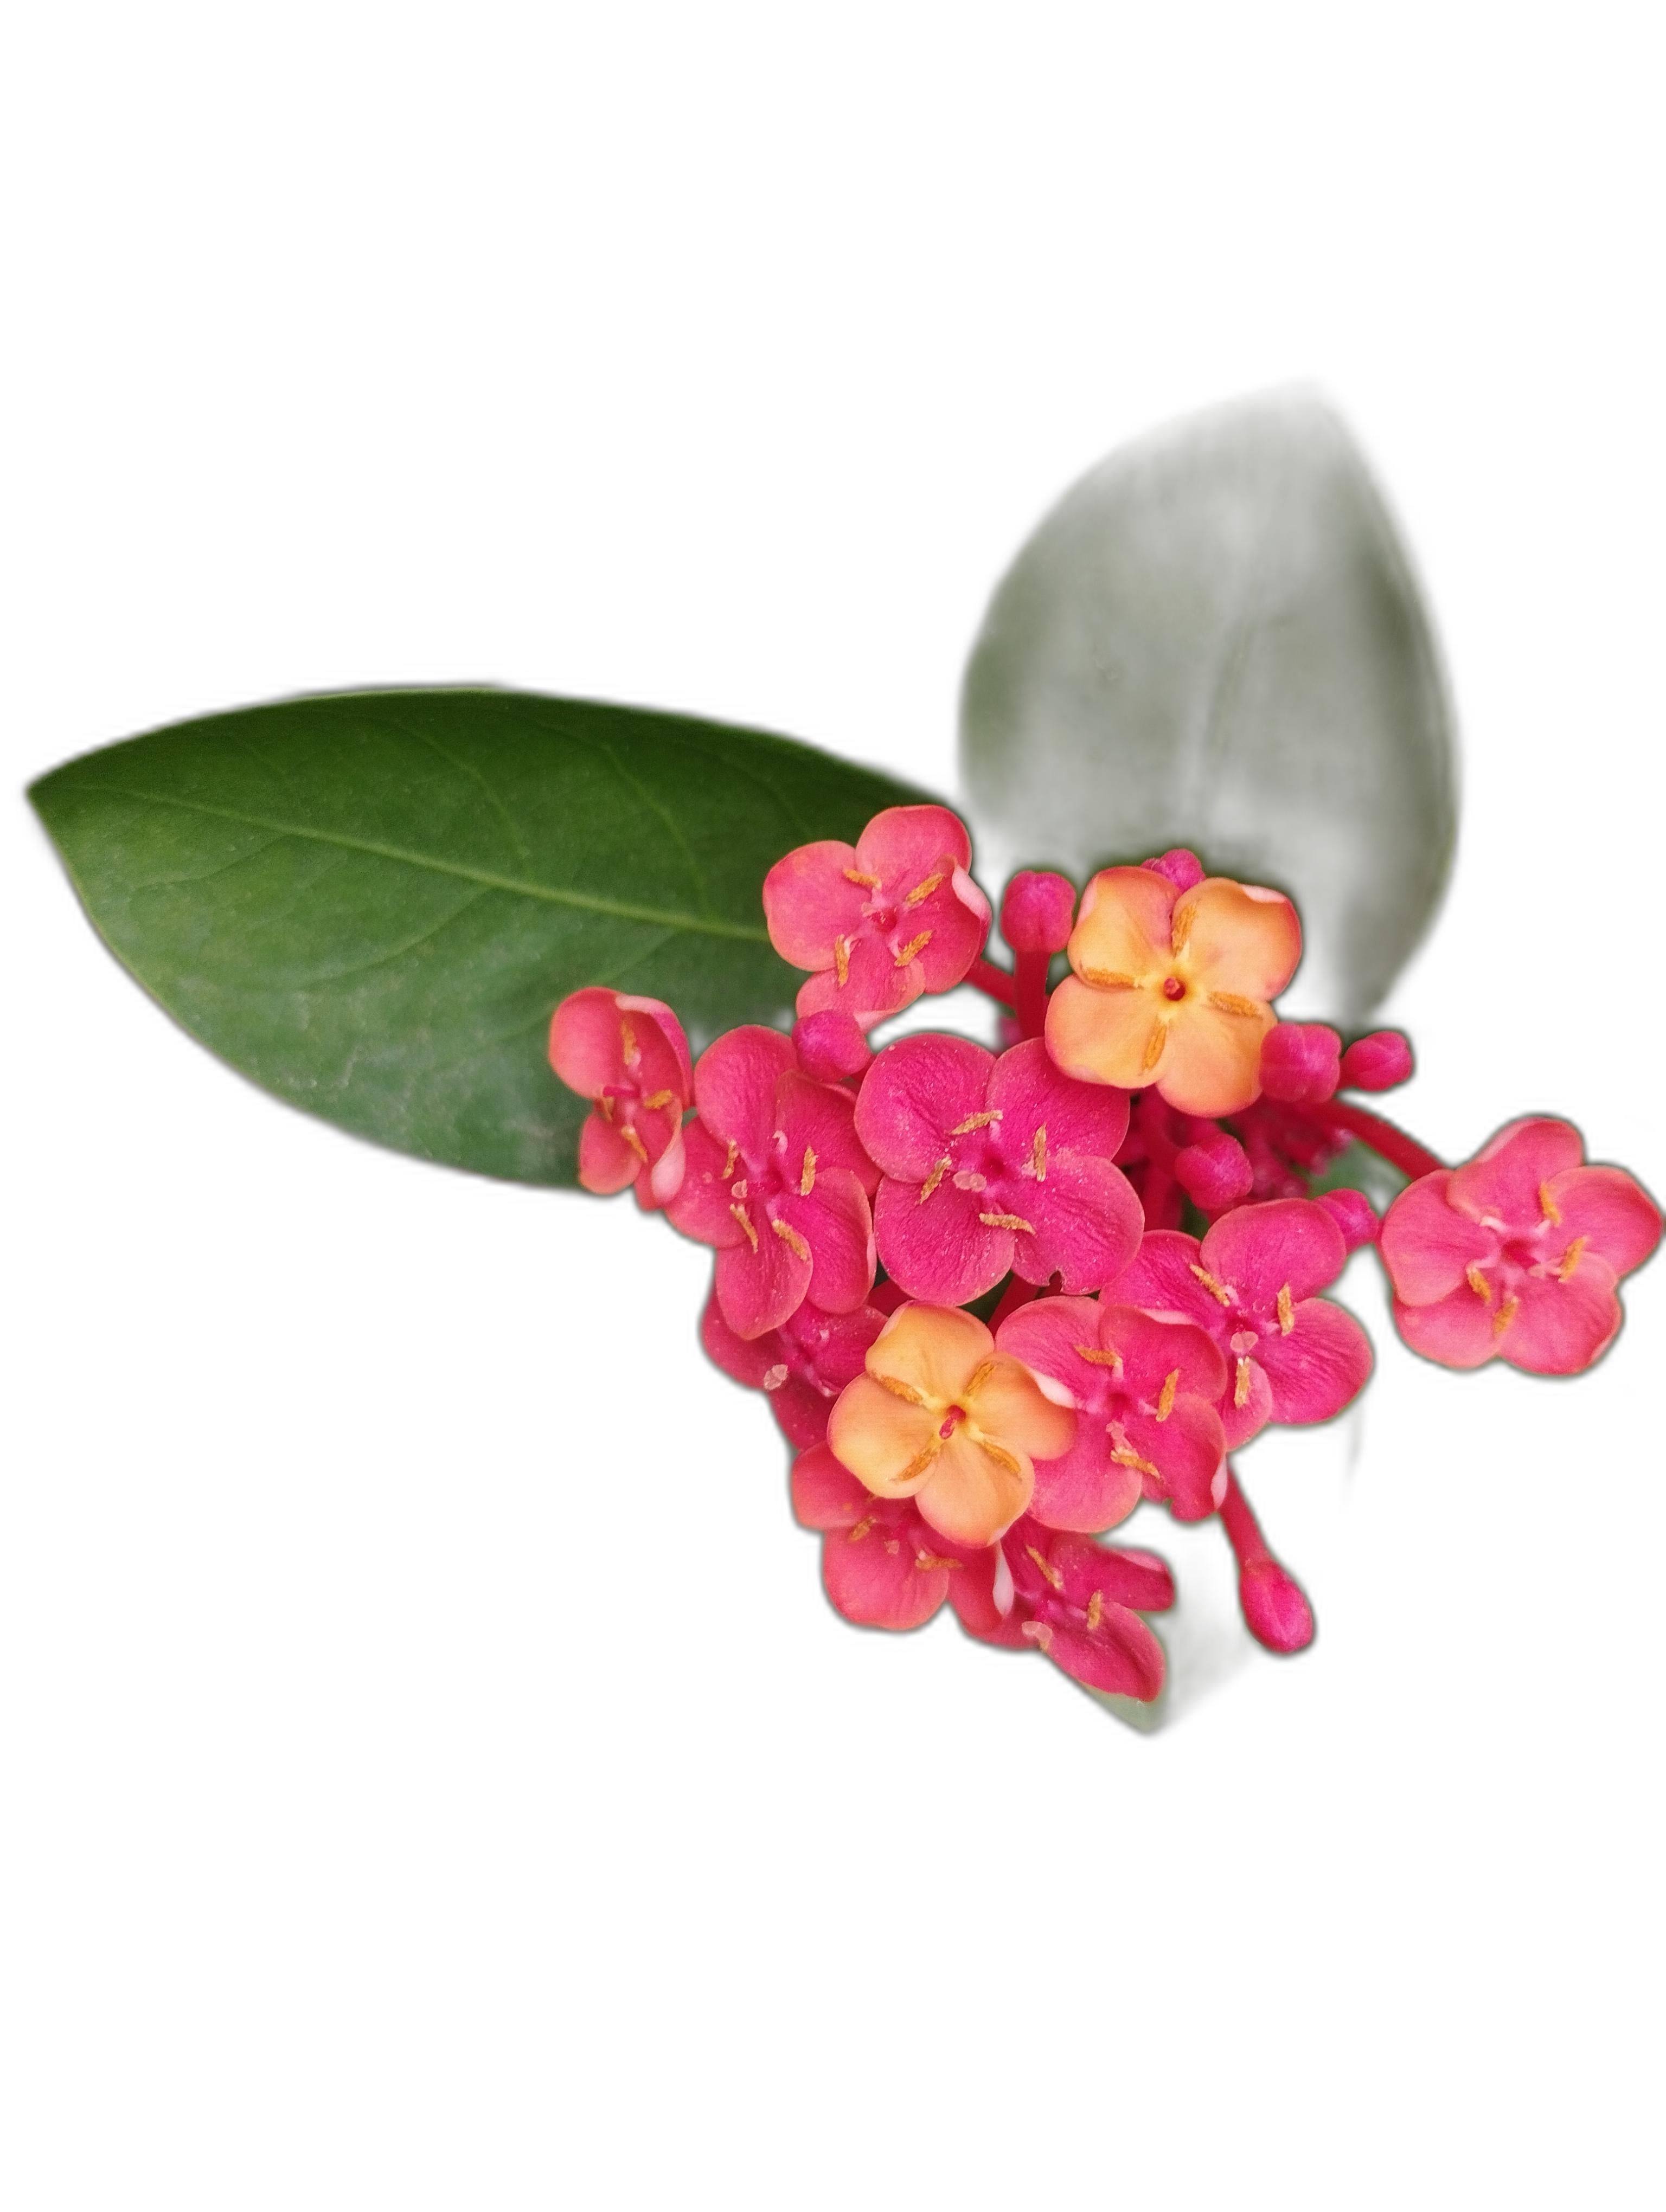
Label: Jungle geranium